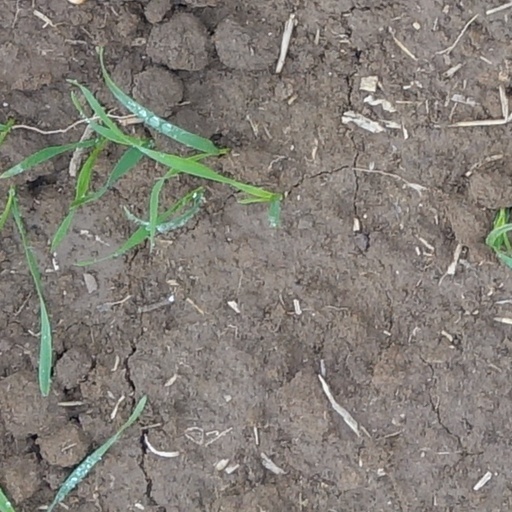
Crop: wheat